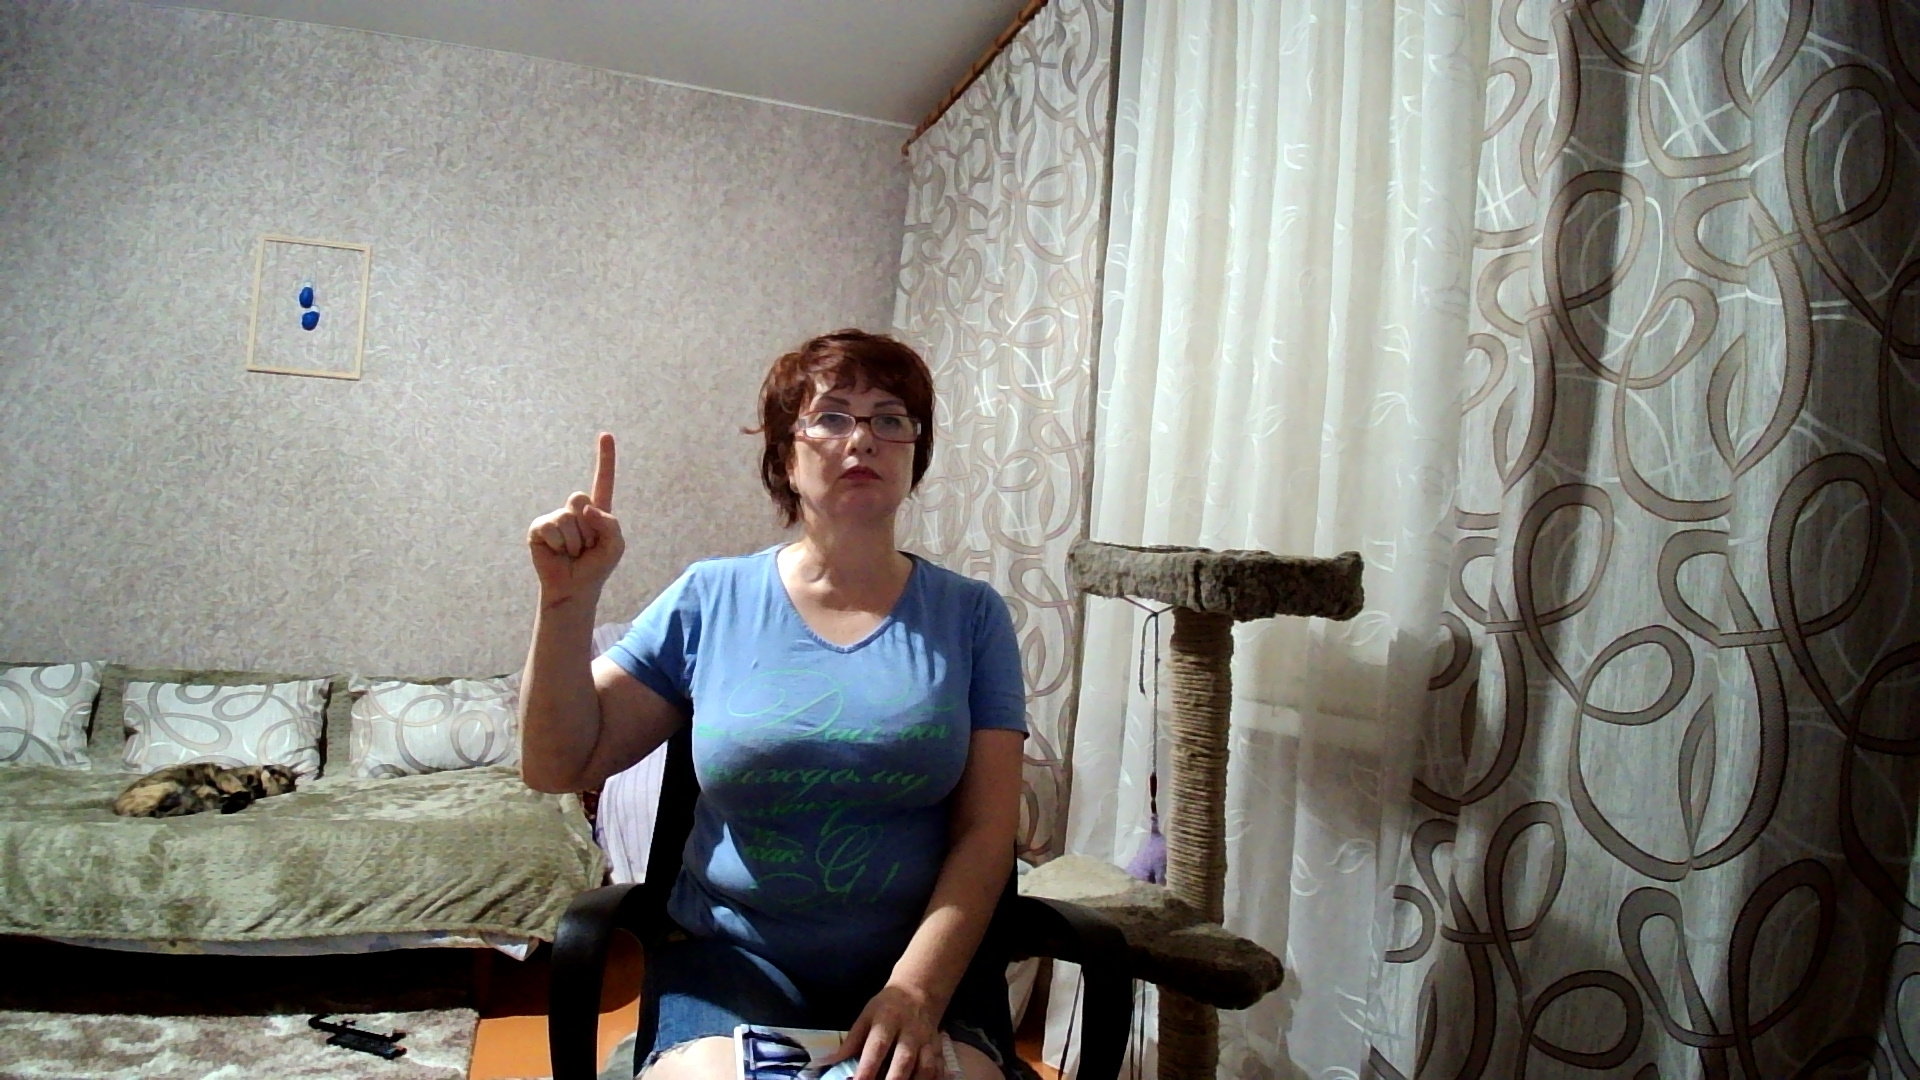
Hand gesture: one